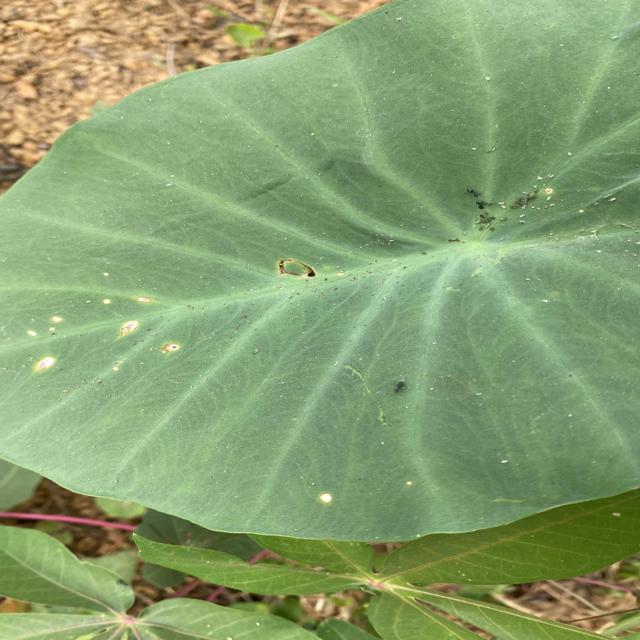
Label: Early_Blight